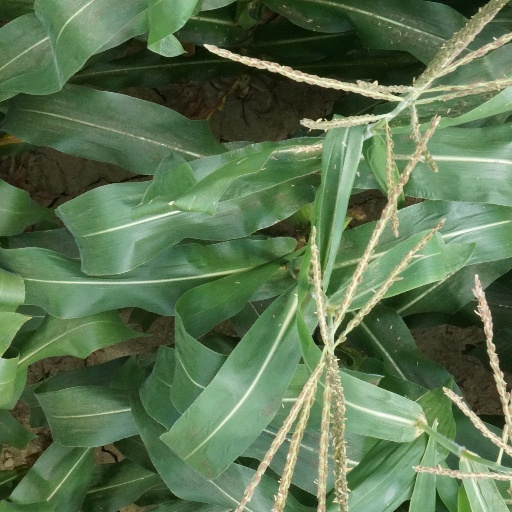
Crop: maize; corn